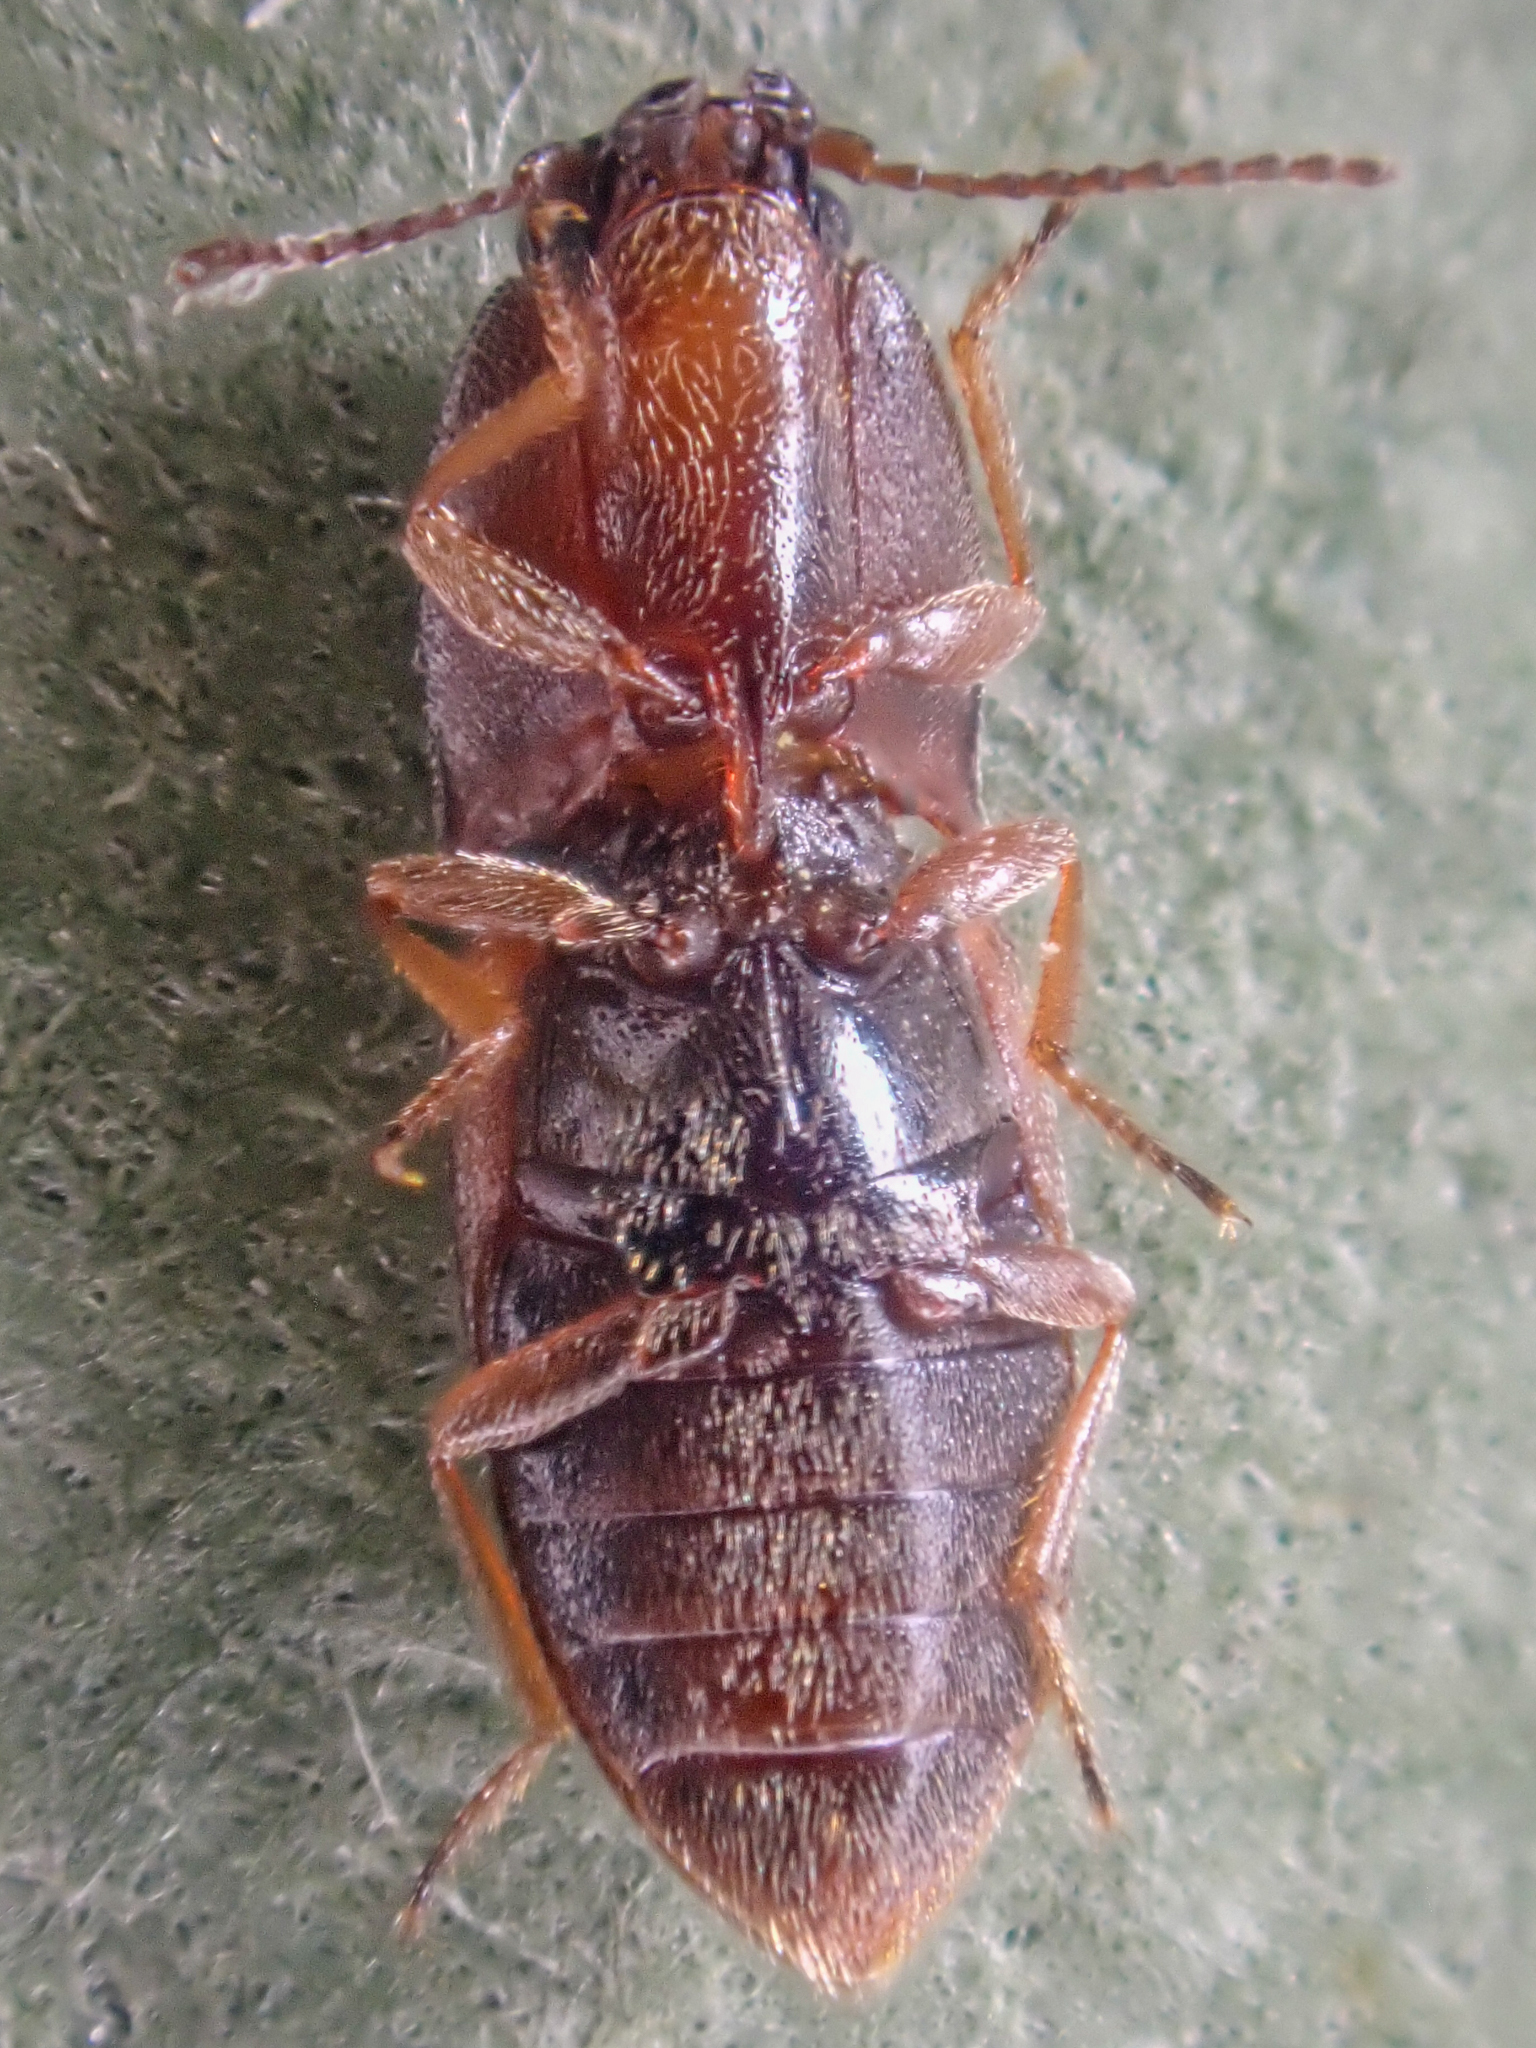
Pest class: clickbeetles_wireworms